Commercial Bank and Banker's House

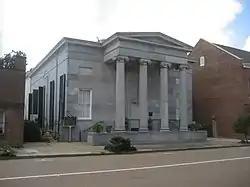
Front of the Commercial Bank

The Commercial Bank and Banker's House is an unusual combination building, housing both a bank premises and the principal banker's residence, at 206 Main Street and 107 Canal Street in Natchez, Mississippi. Built-in 1833, it is a remarkably high-quality and well-preserved example of Greek Revival architecture. It was designated a National Historic Landmark in 1974. The bank portion of the building, used for a time by a Christian Science congregation, is presently vacant, while the house portion is a private residence. Both the buildings have carved limestone used extensively, columns lintels, window sills, and the entire facia are all carved limestone with the walls being 20" thick brick construction with scored plaster to have the appearance of large limestone blocks.